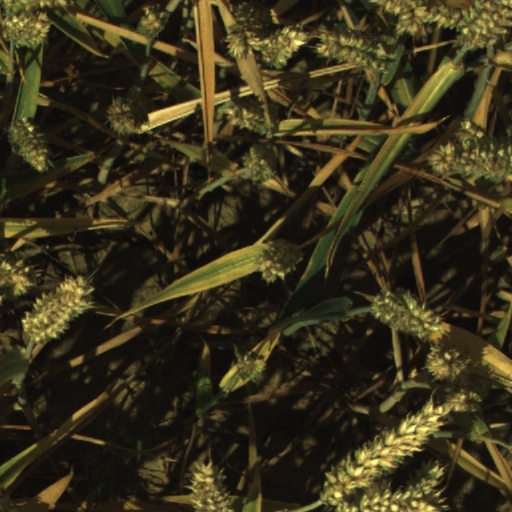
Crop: wheat